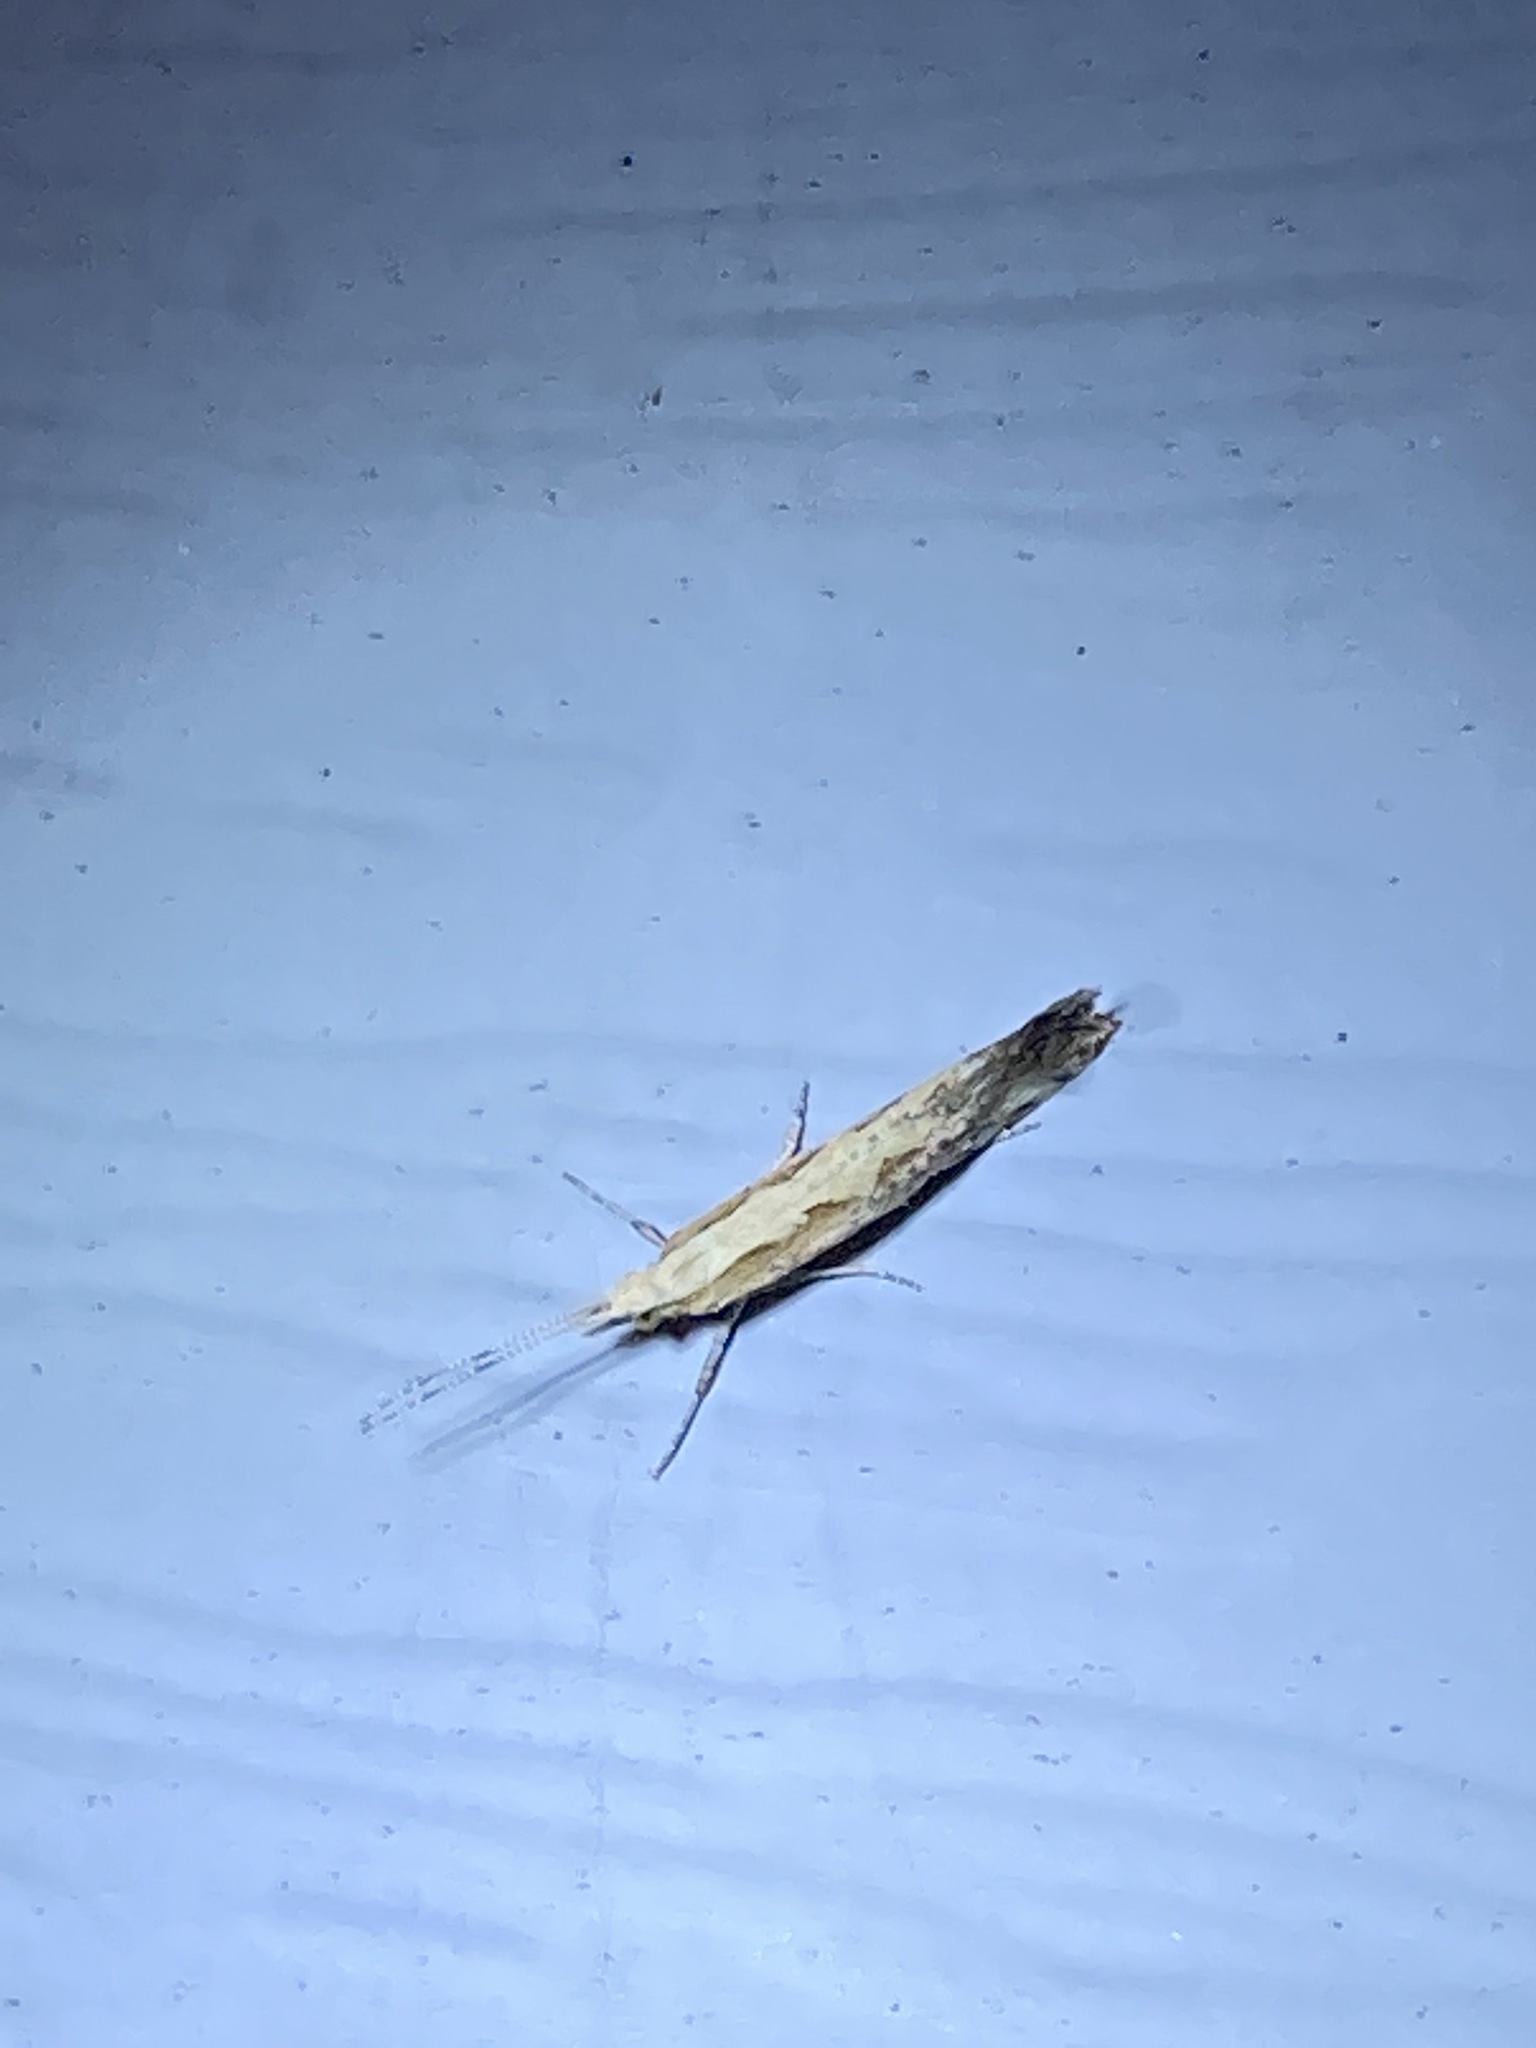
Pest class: diamondback_moth